ADI Global Distribution

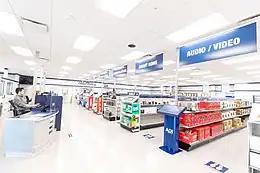
Interior of Fort Worth Texas branch.

ADI Global has branch locations in most major U.S. metropolitan areas and several mid-sized cities, with a total of 100 U.S. stores as of 2021. ADI has a location in San Juan, Puerto Rico, and nine locations in Canada.